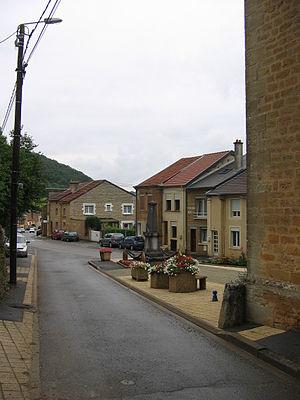
village Angecourt Ardennes France